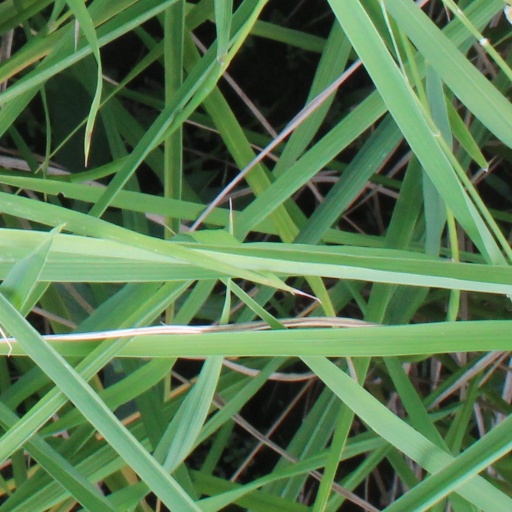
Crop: rice